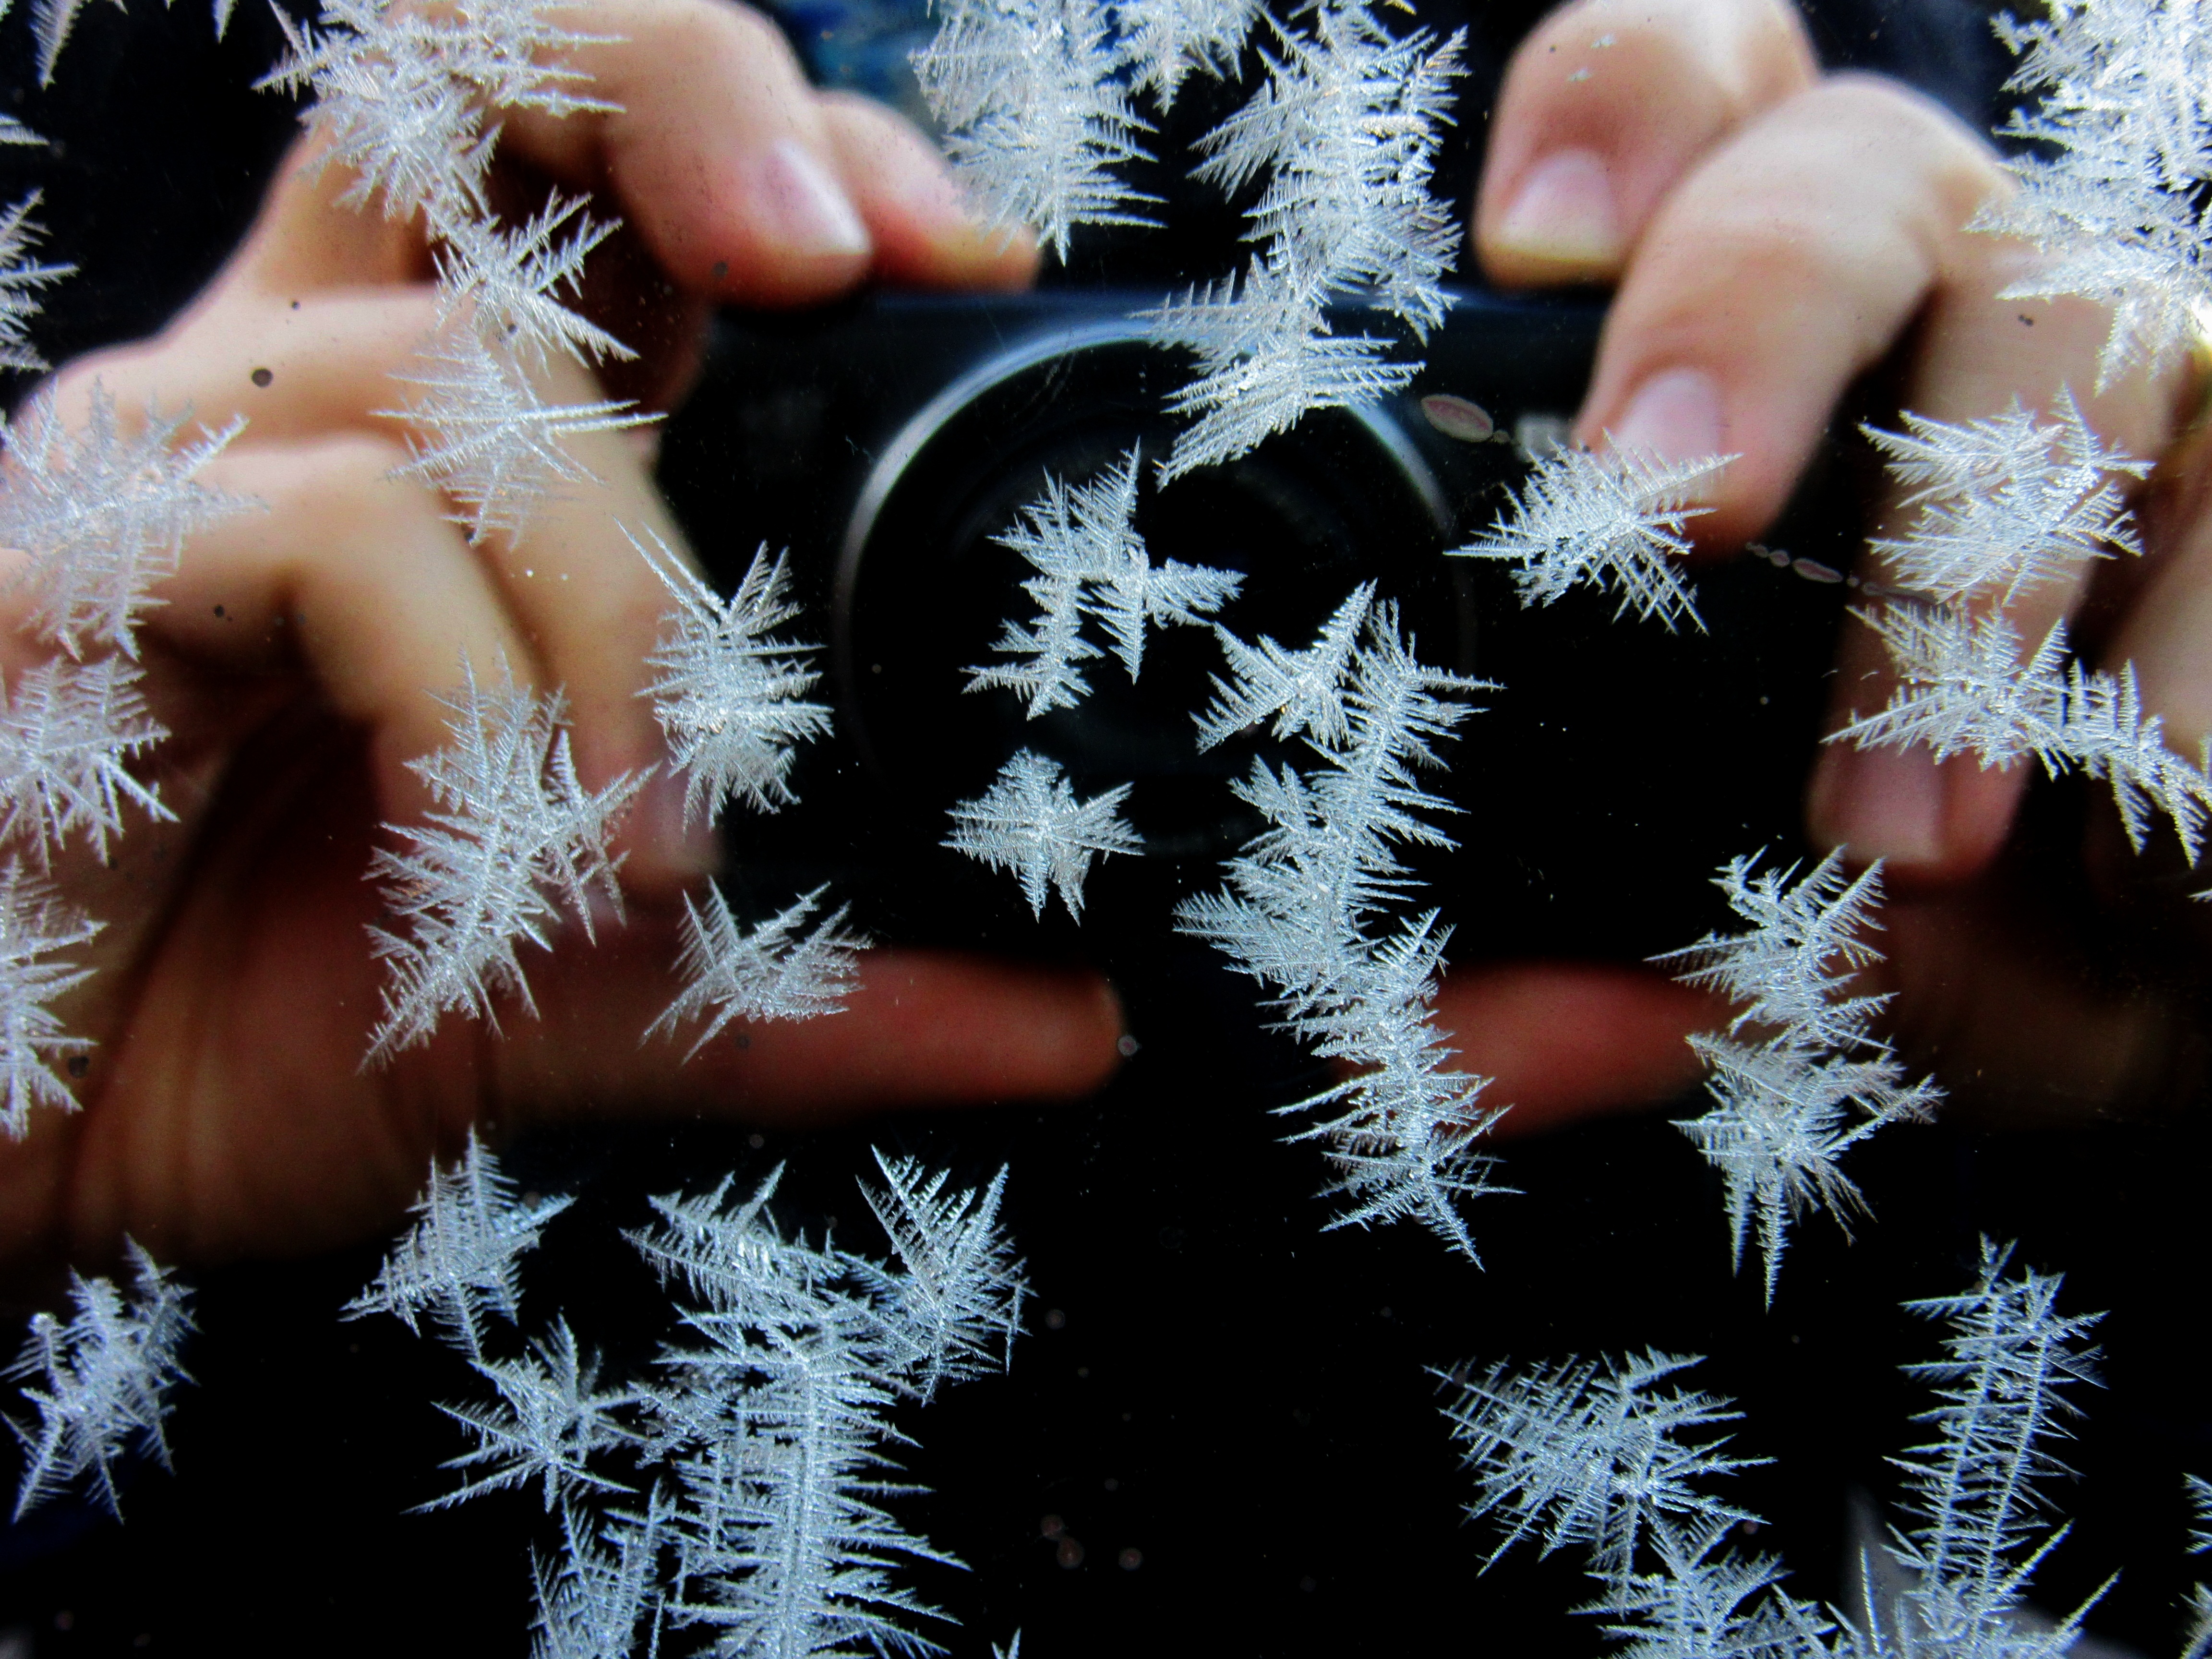
hand, branch, cold, winter, camera, photography, frost, close up, spruce, mirror, photograph, fractals, filigree, organism, hardest, pine family